Rock Island, Illinois

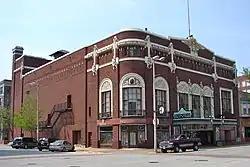
Fort Armstrong Theatre

The original portion of what is now known as Rock Island was called Farnhamsburg – after the original two homes were built by Colonel George Davenport and Russell Farnham in 1826. Davenport and Farnham were business partners, trading with the local Native Americans. The original city plat was filed on July 10, 1835, and was named Stephenson. It was renamed Rock Island in March 1841.